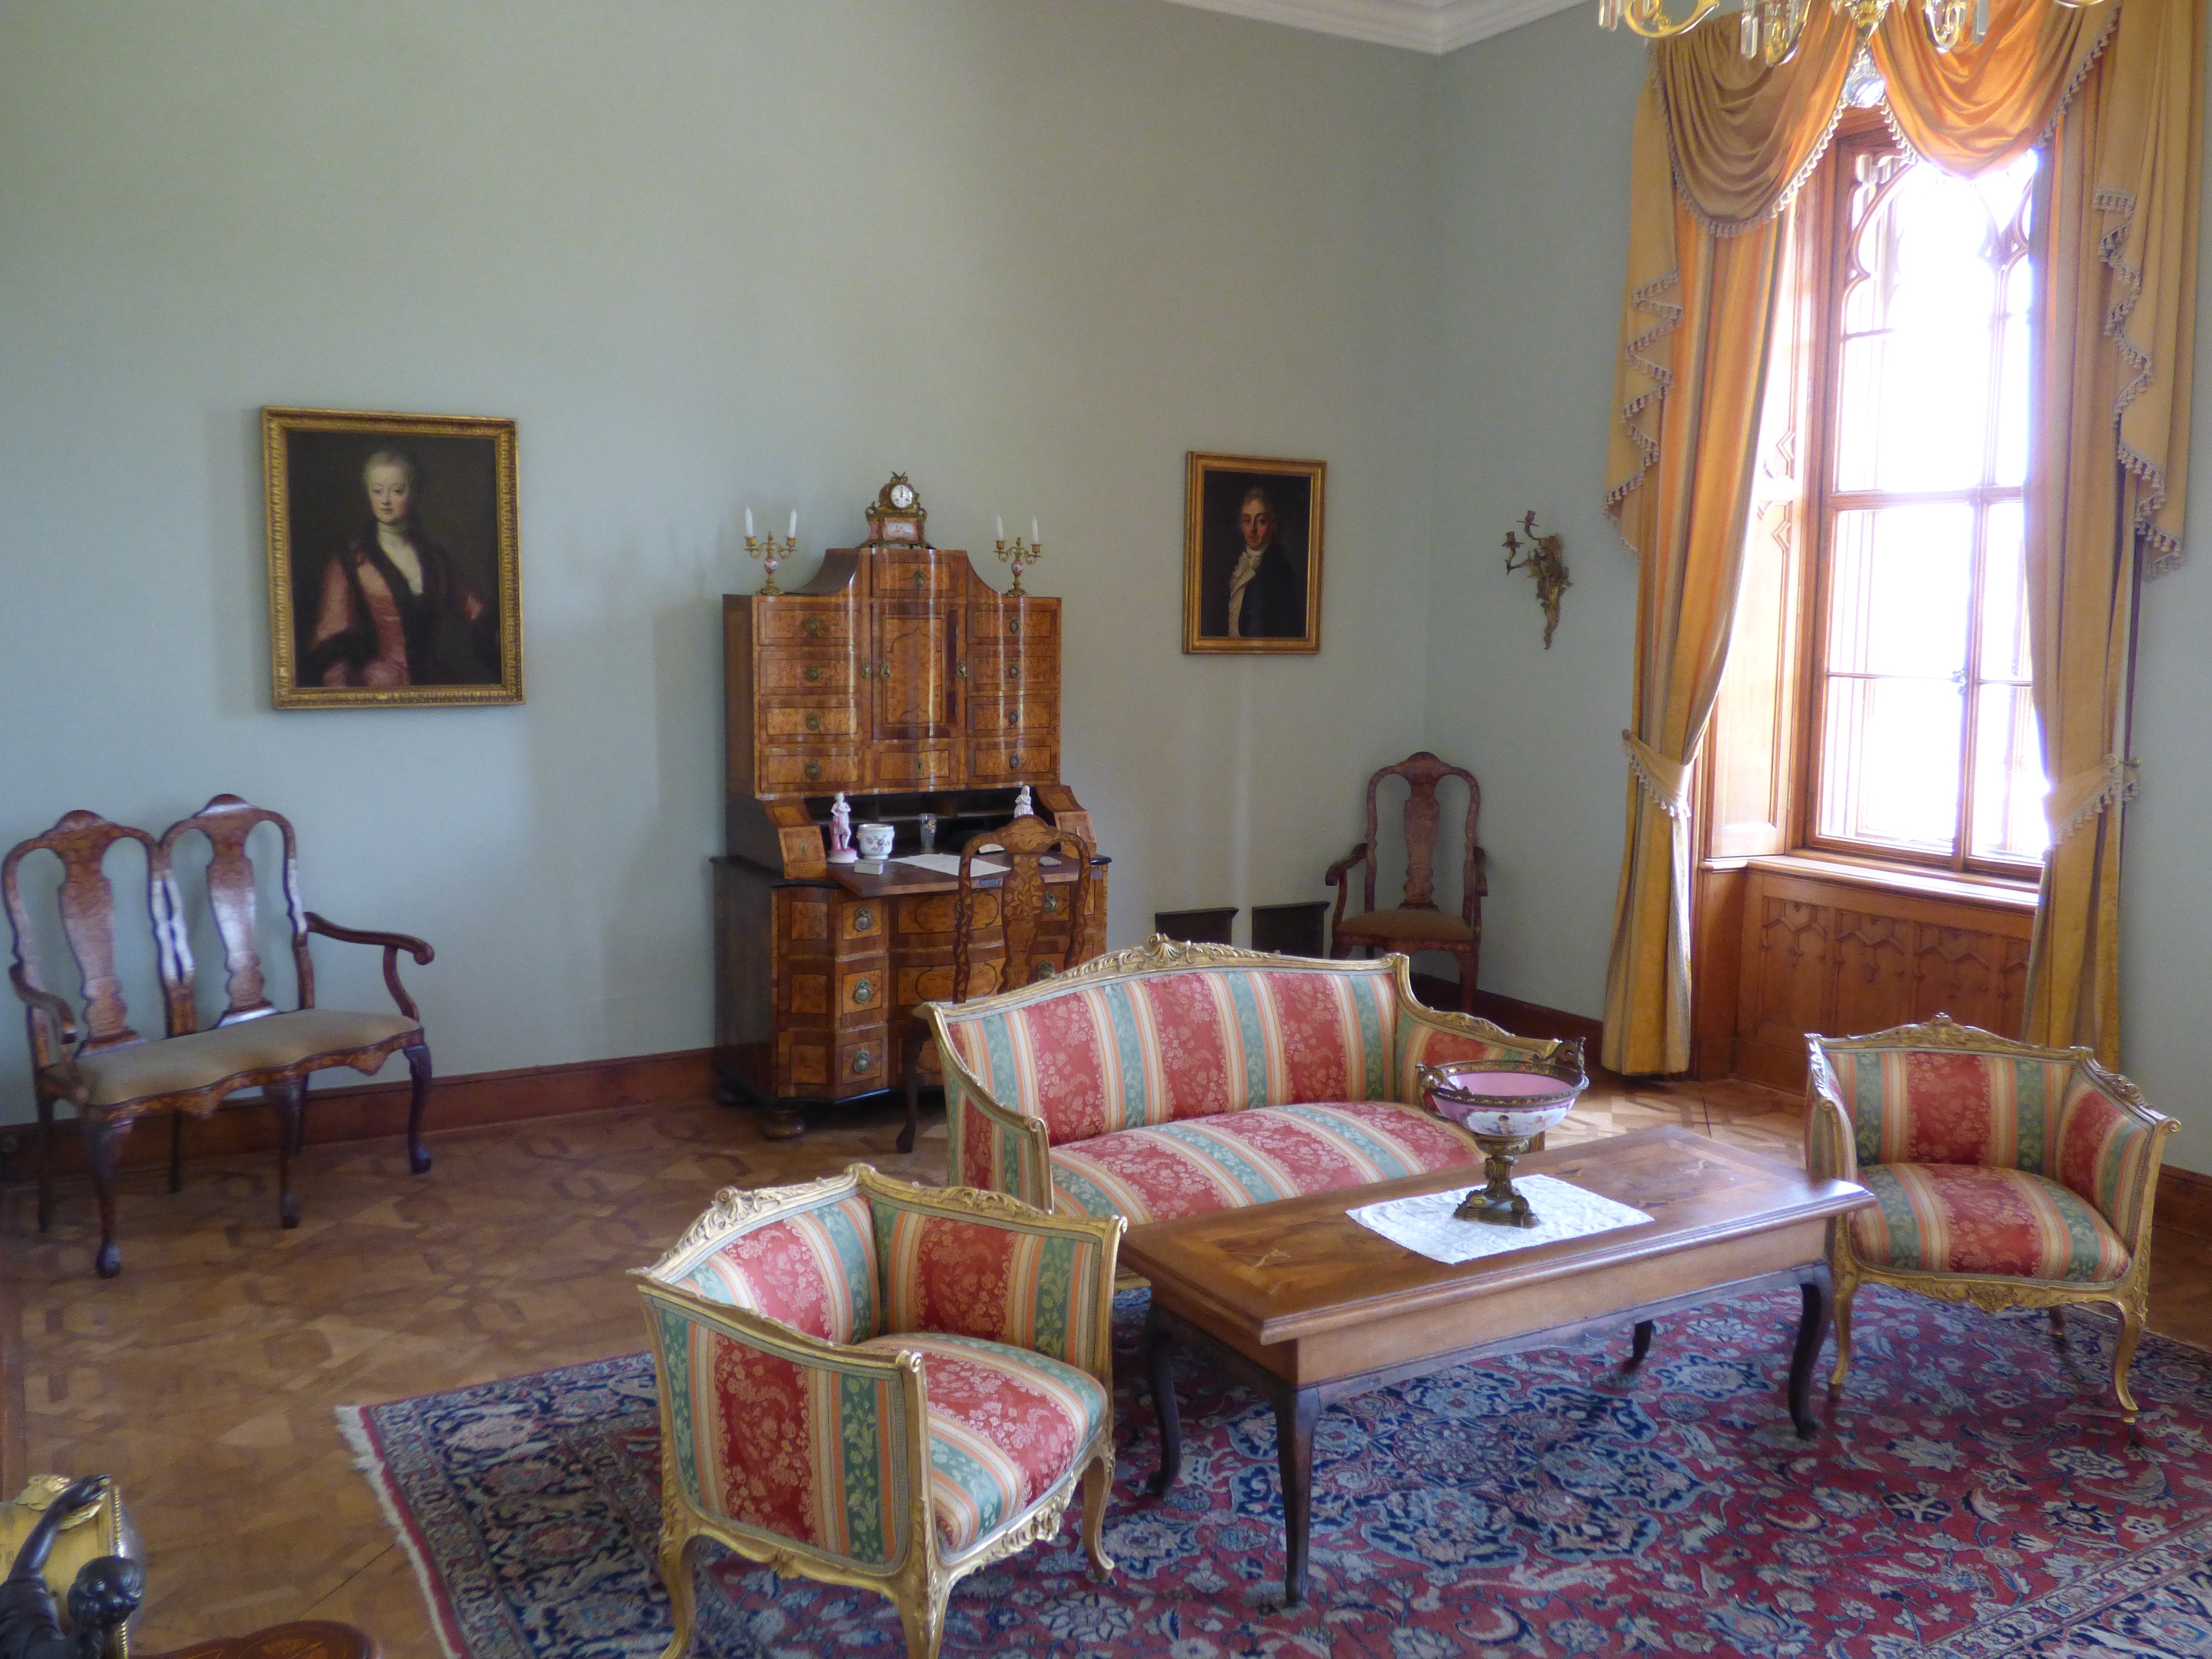
architecture, antique, villa, house, floor, building, city, home, cottage, office, ancient, property, living room, furniture, room, apartment, interior design, shutters, hardwood, farmhouse, estate, the museum, real estate, sojourn, hospitable, the nobility, nobleman